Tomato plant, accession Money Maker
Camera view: vertical (180 deg); turntable rotation: 150 degrees
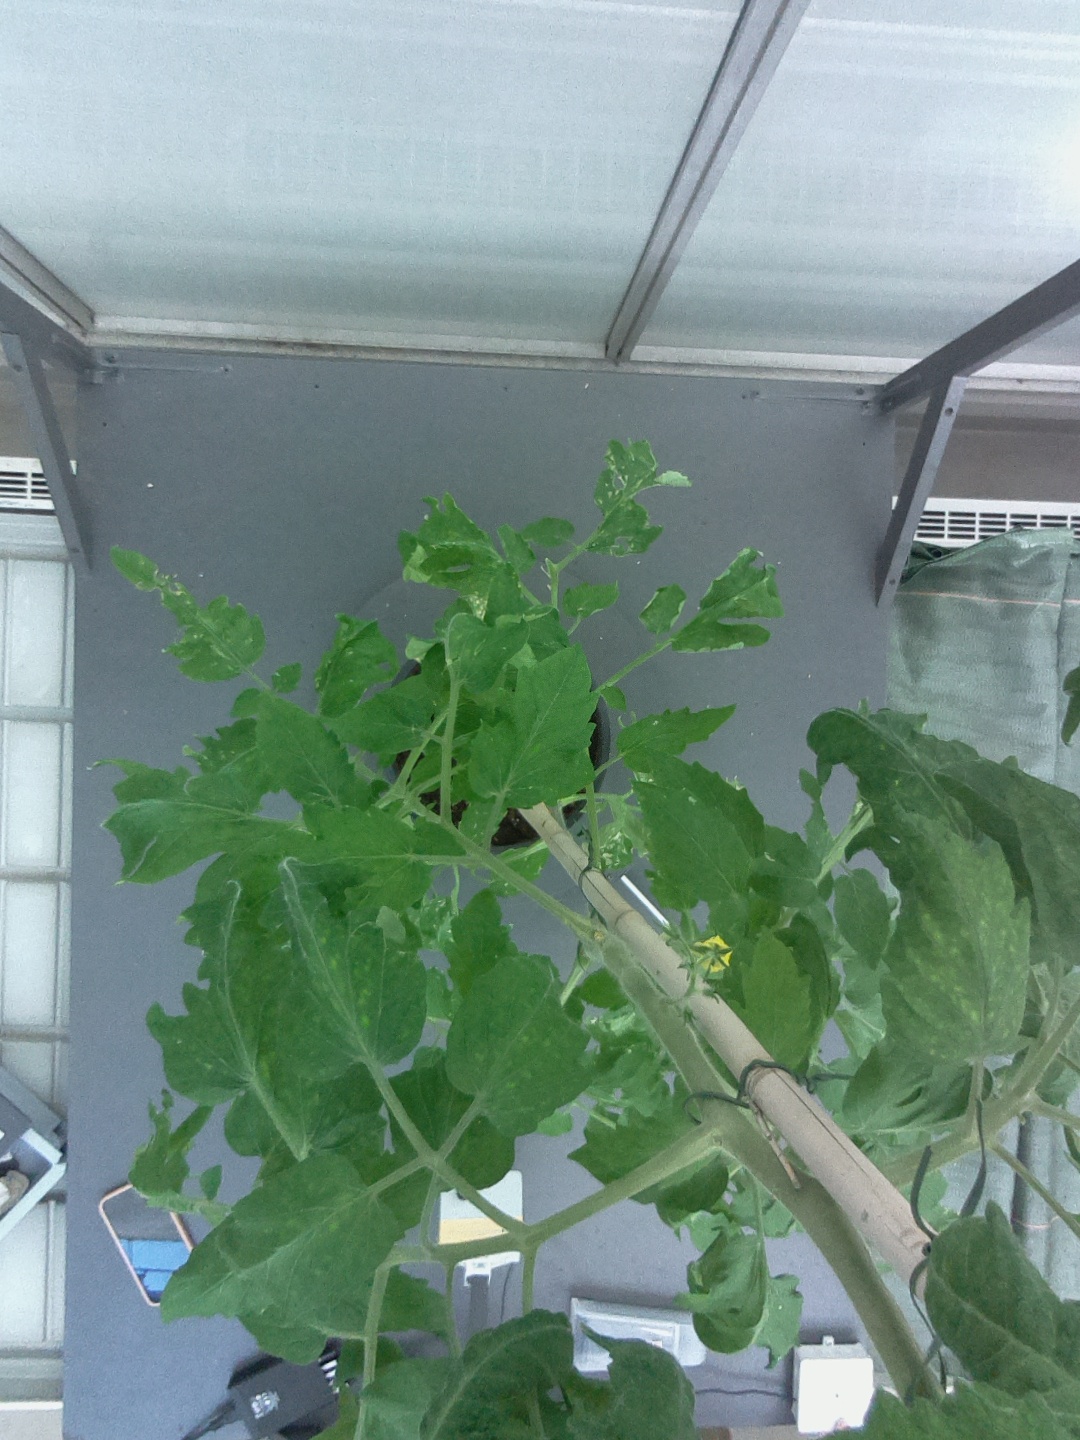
BBCH growth stage 61: 10%-20% of flowers open